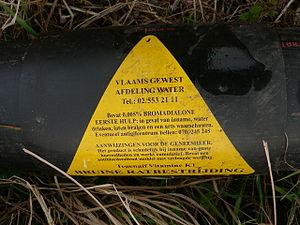
Les 4-hydroxycoumarines sont une classe d'antagonistes de la vitamine K.
Les 4-Hydroxycoumarines sont une classe d'antagonistes de la vitamine K.